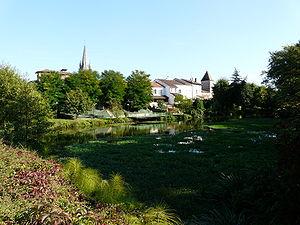
Le Temple-sur-Lot
Le Temple-sur-Lot est une commune du Sud-Ouest de la France, située dans le département de Lot-et-Garonne.